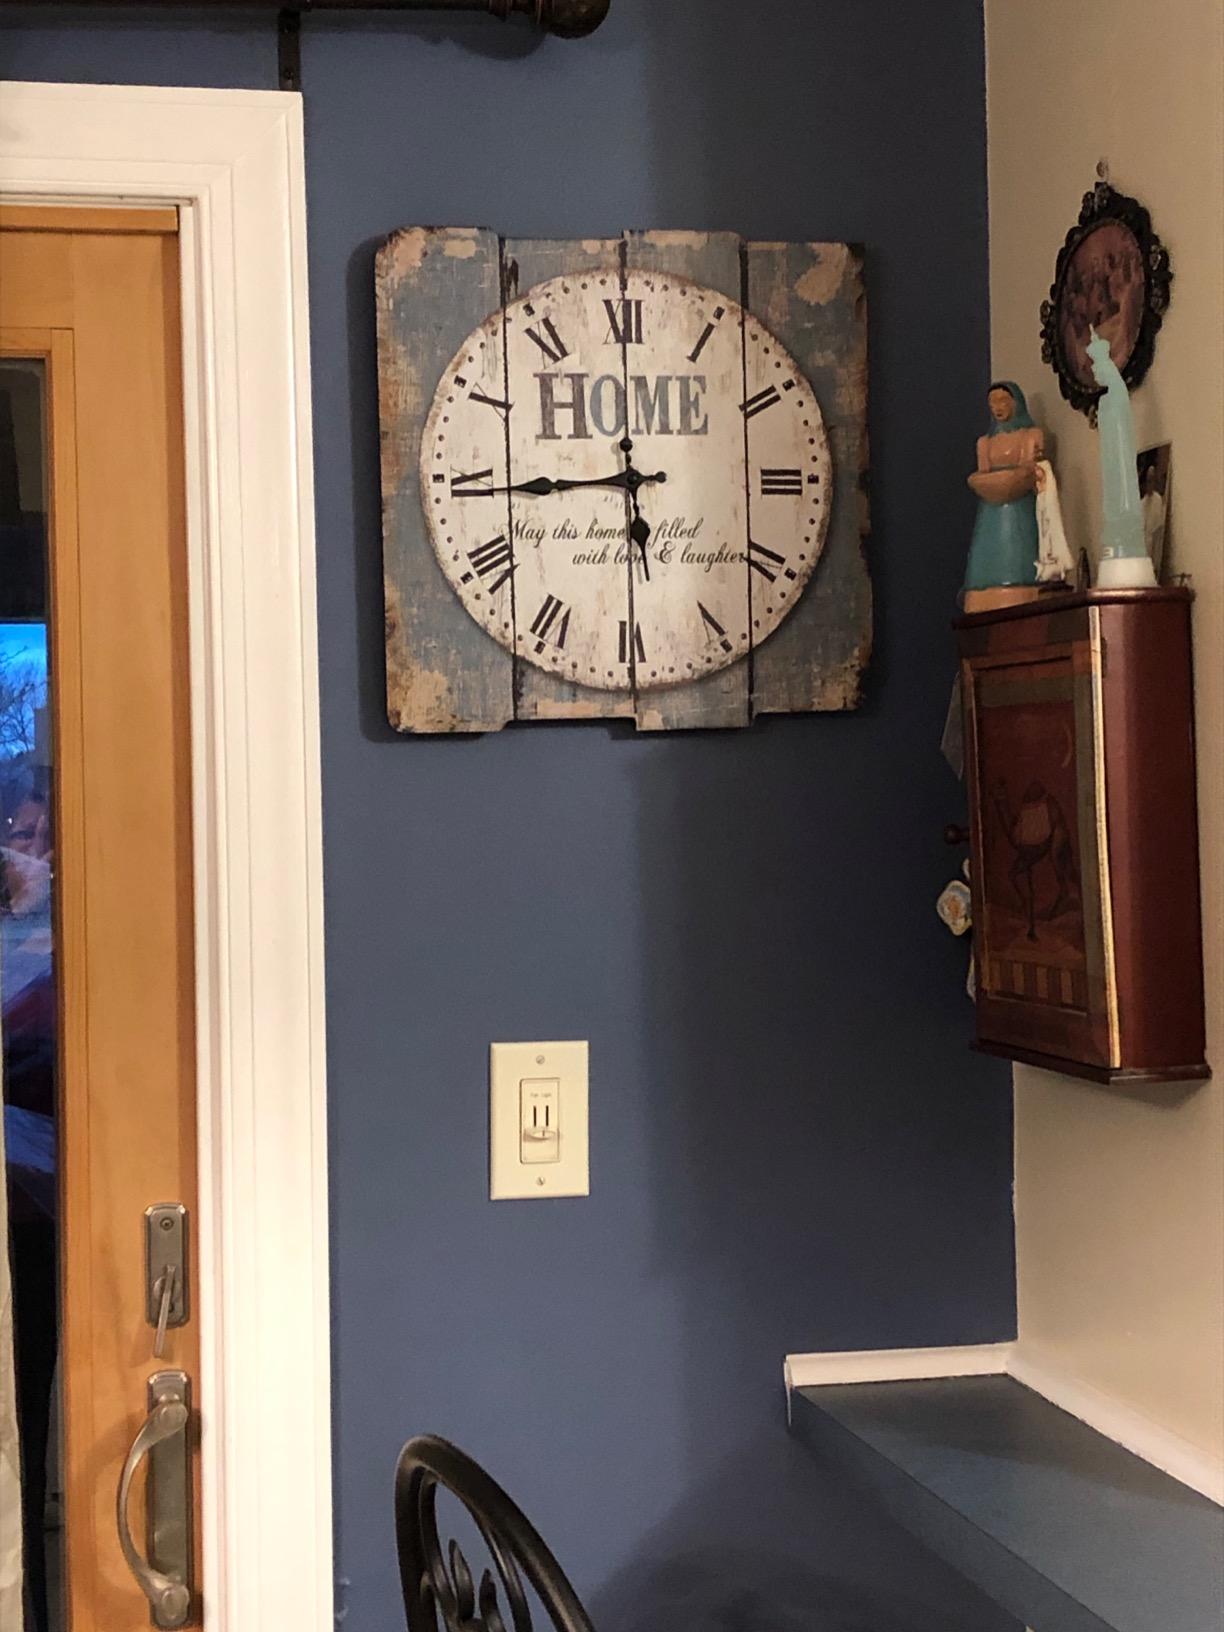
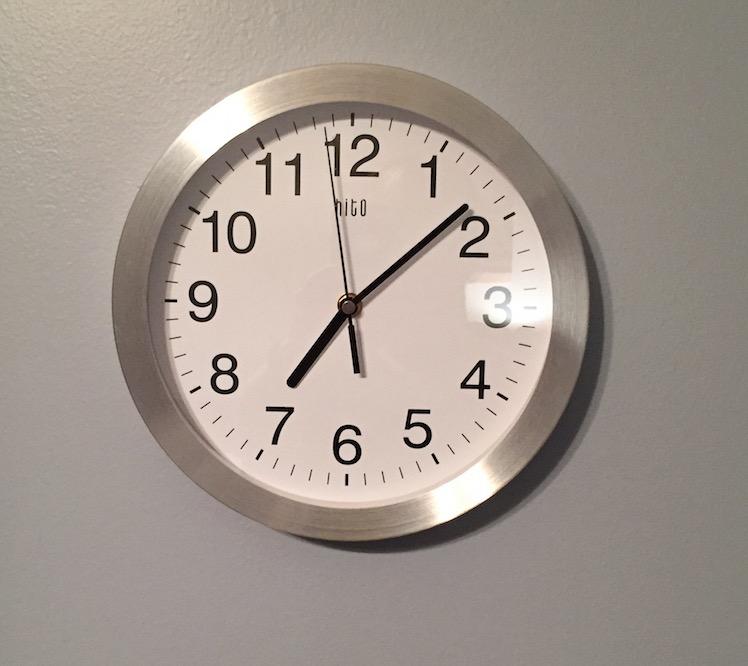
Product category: clock
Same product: no